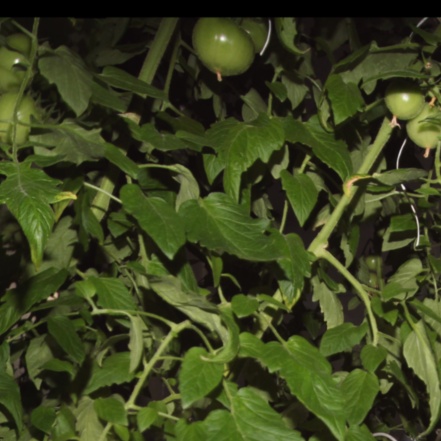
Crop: tomato